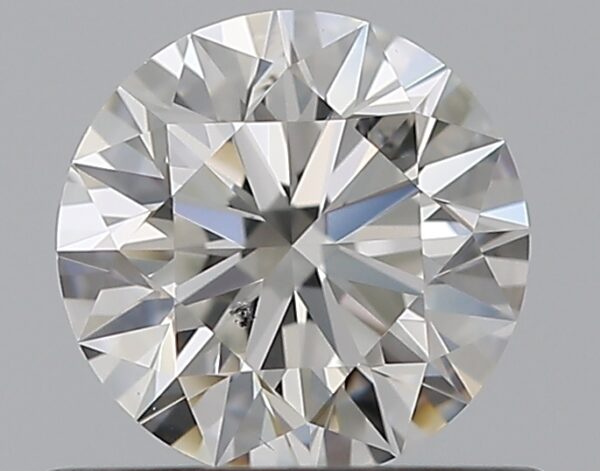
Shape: round
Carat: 0.55
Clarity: SI1
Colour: F
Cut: EX
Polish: EX
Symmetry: EX
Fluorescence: N
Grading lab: GIA
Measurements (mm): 5.2 x 5.23 x 3.26